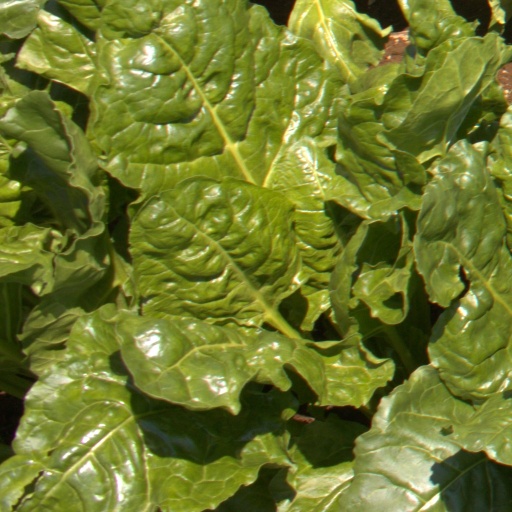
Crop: sugar beet